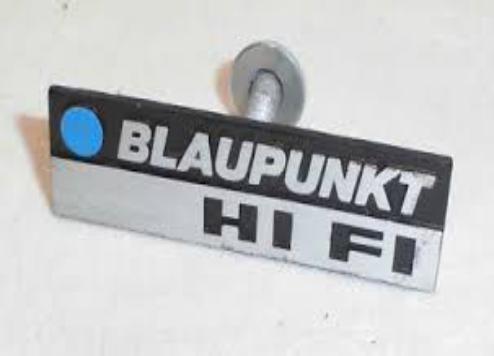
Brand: Blaupunkt
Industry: Electronic